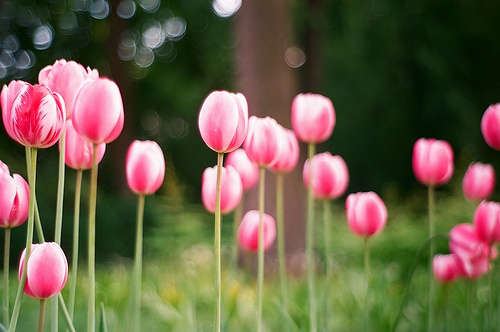
Flower: tulip